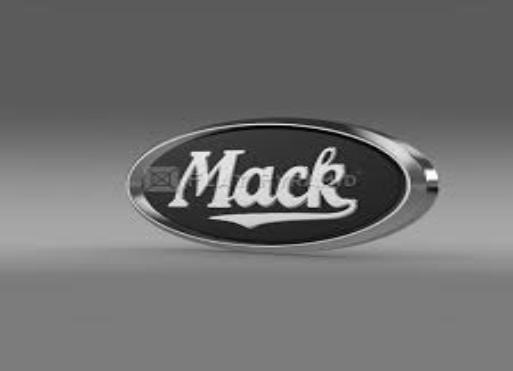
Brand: Mack & Dave's Department Store
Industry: Others